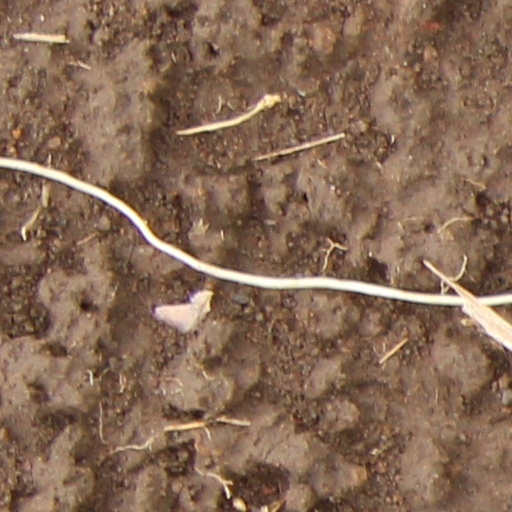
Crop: wheat